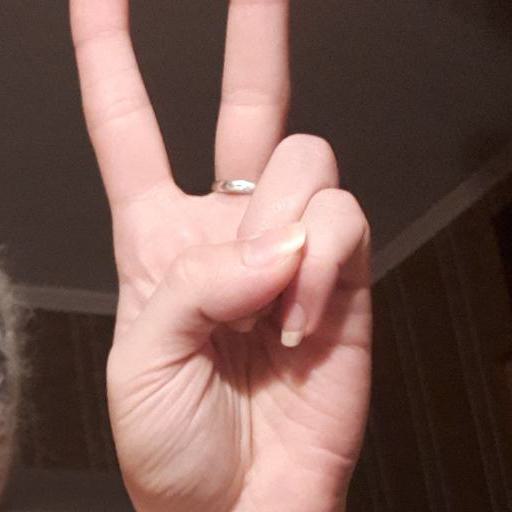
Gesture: peace